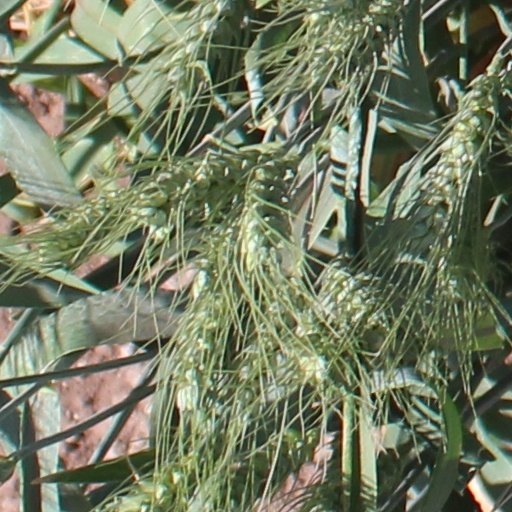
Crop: wheat